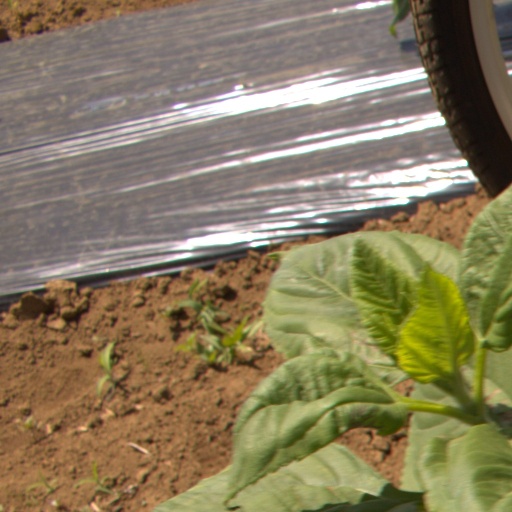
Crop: Jerusalem artichoke